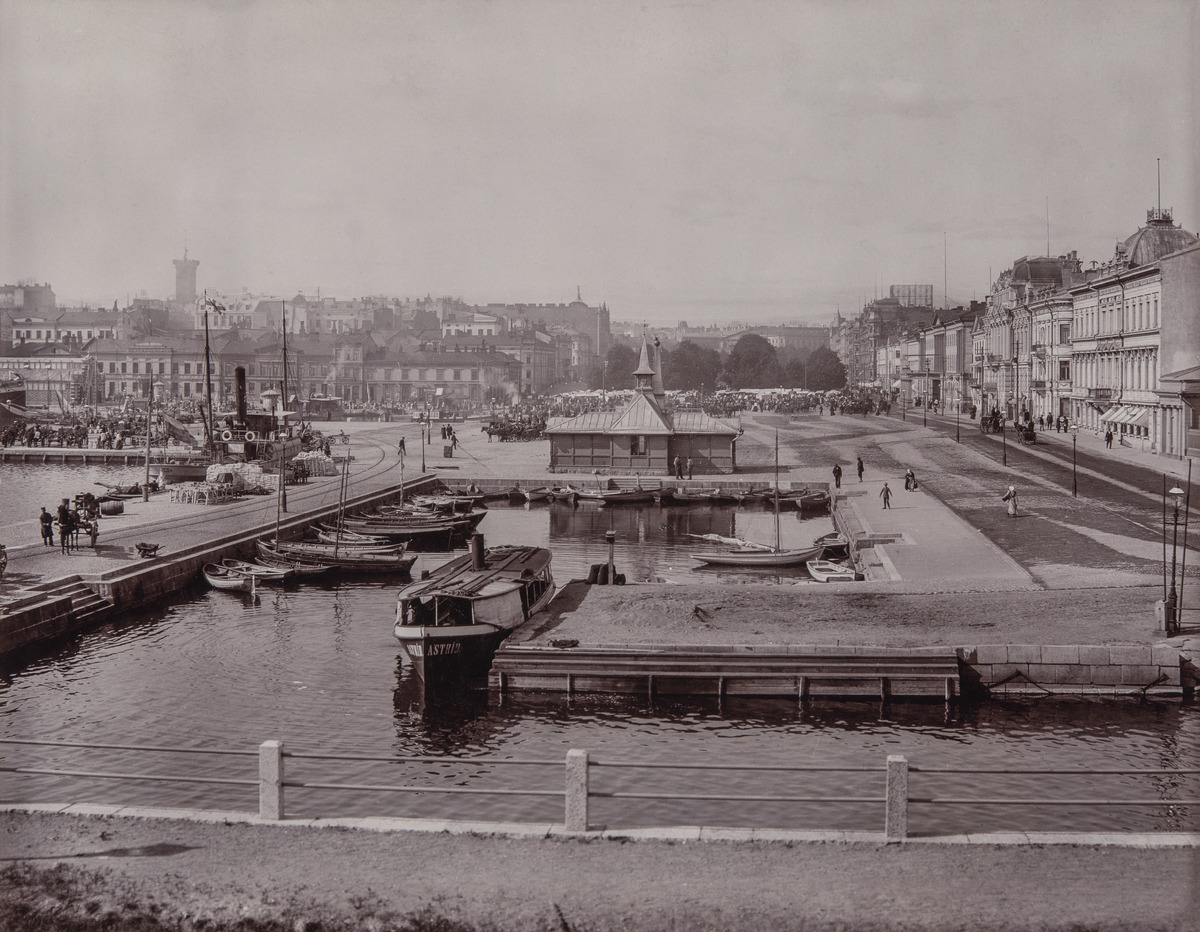
Näkymä Kauppatorille ja Esplanadille Katajanokan suunnalta
sisällön kuvaus: Näkymä Kauppatorille ja Esplanadille Katajanokan suunnalta. Kuvan etualalla Linnanallas, jossa veneitä sekä Porvoossa vuonna 1899 rakennettu höyryvene Astrid. Linnanaltaan takana on Suomenlinnaan kulkeneen höyryalus Marsin matkustajapaviljonki, joka

purettiin  vuonna 1925 Ruotsin hallitsijaparin valtiovierailun vastaanottorakennelmien tieltä pois.

Linnanlaiturissa on lisäksi Turun ja Helsingin väliä purjehtinut höyrylaiva Ingå, joka Onni-nimisenä oli palanut Barösundissa kesäkuussa 1897 onnettomuudessa, joka vaati neljän matkustajan hengen. Alus oli rakennettu vuonna 1885 Crichton & co:n

telakalla ja se oli 71 rekisteritonnin vetoinen. mustavalkoinen
Ajankohta: kuvausaika 1900 n.
Paikka: Suomi, Uusimaa, Helsinki, Kaartinkaupunki Helsinki, Kauppatori
Aiheet: torit, veneet, laivat, satamat, kadut, altaat, kerrostalot, kivirakennkset, puurakennukset